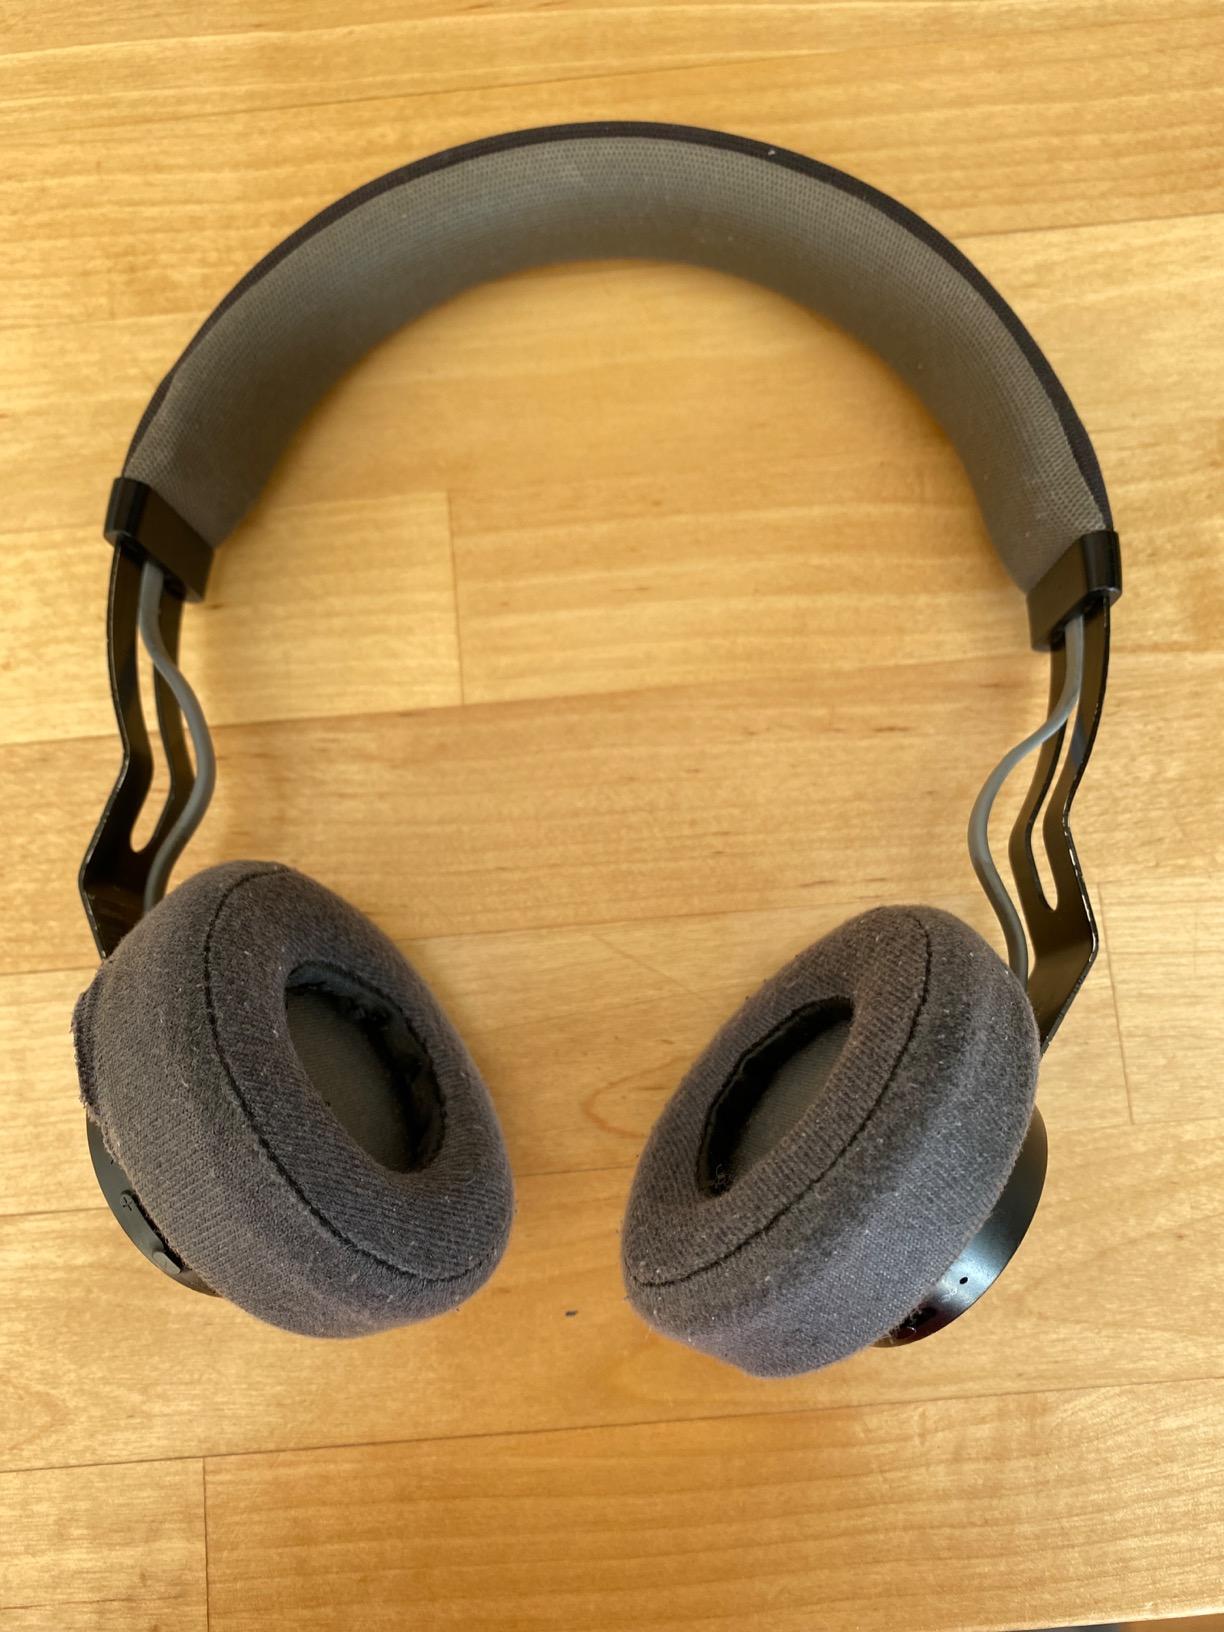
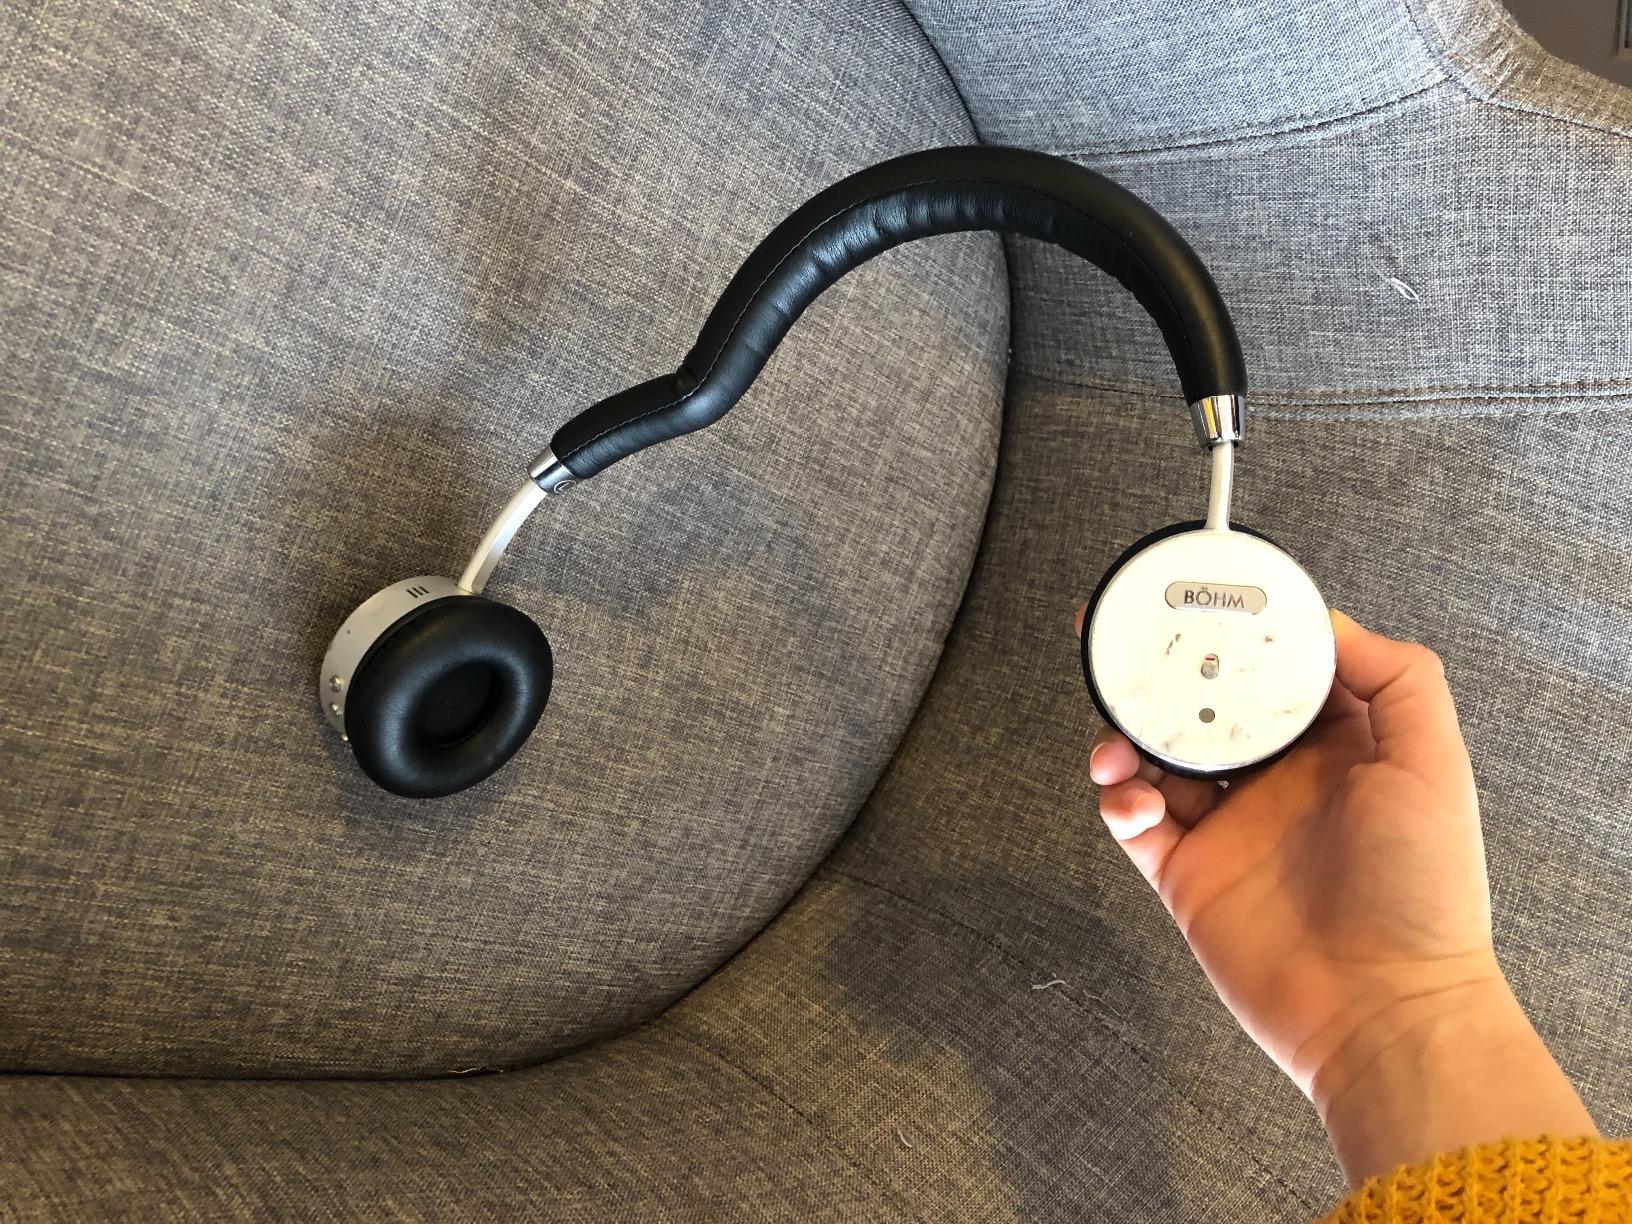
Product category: headphones
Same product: no